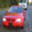
Label: automobile